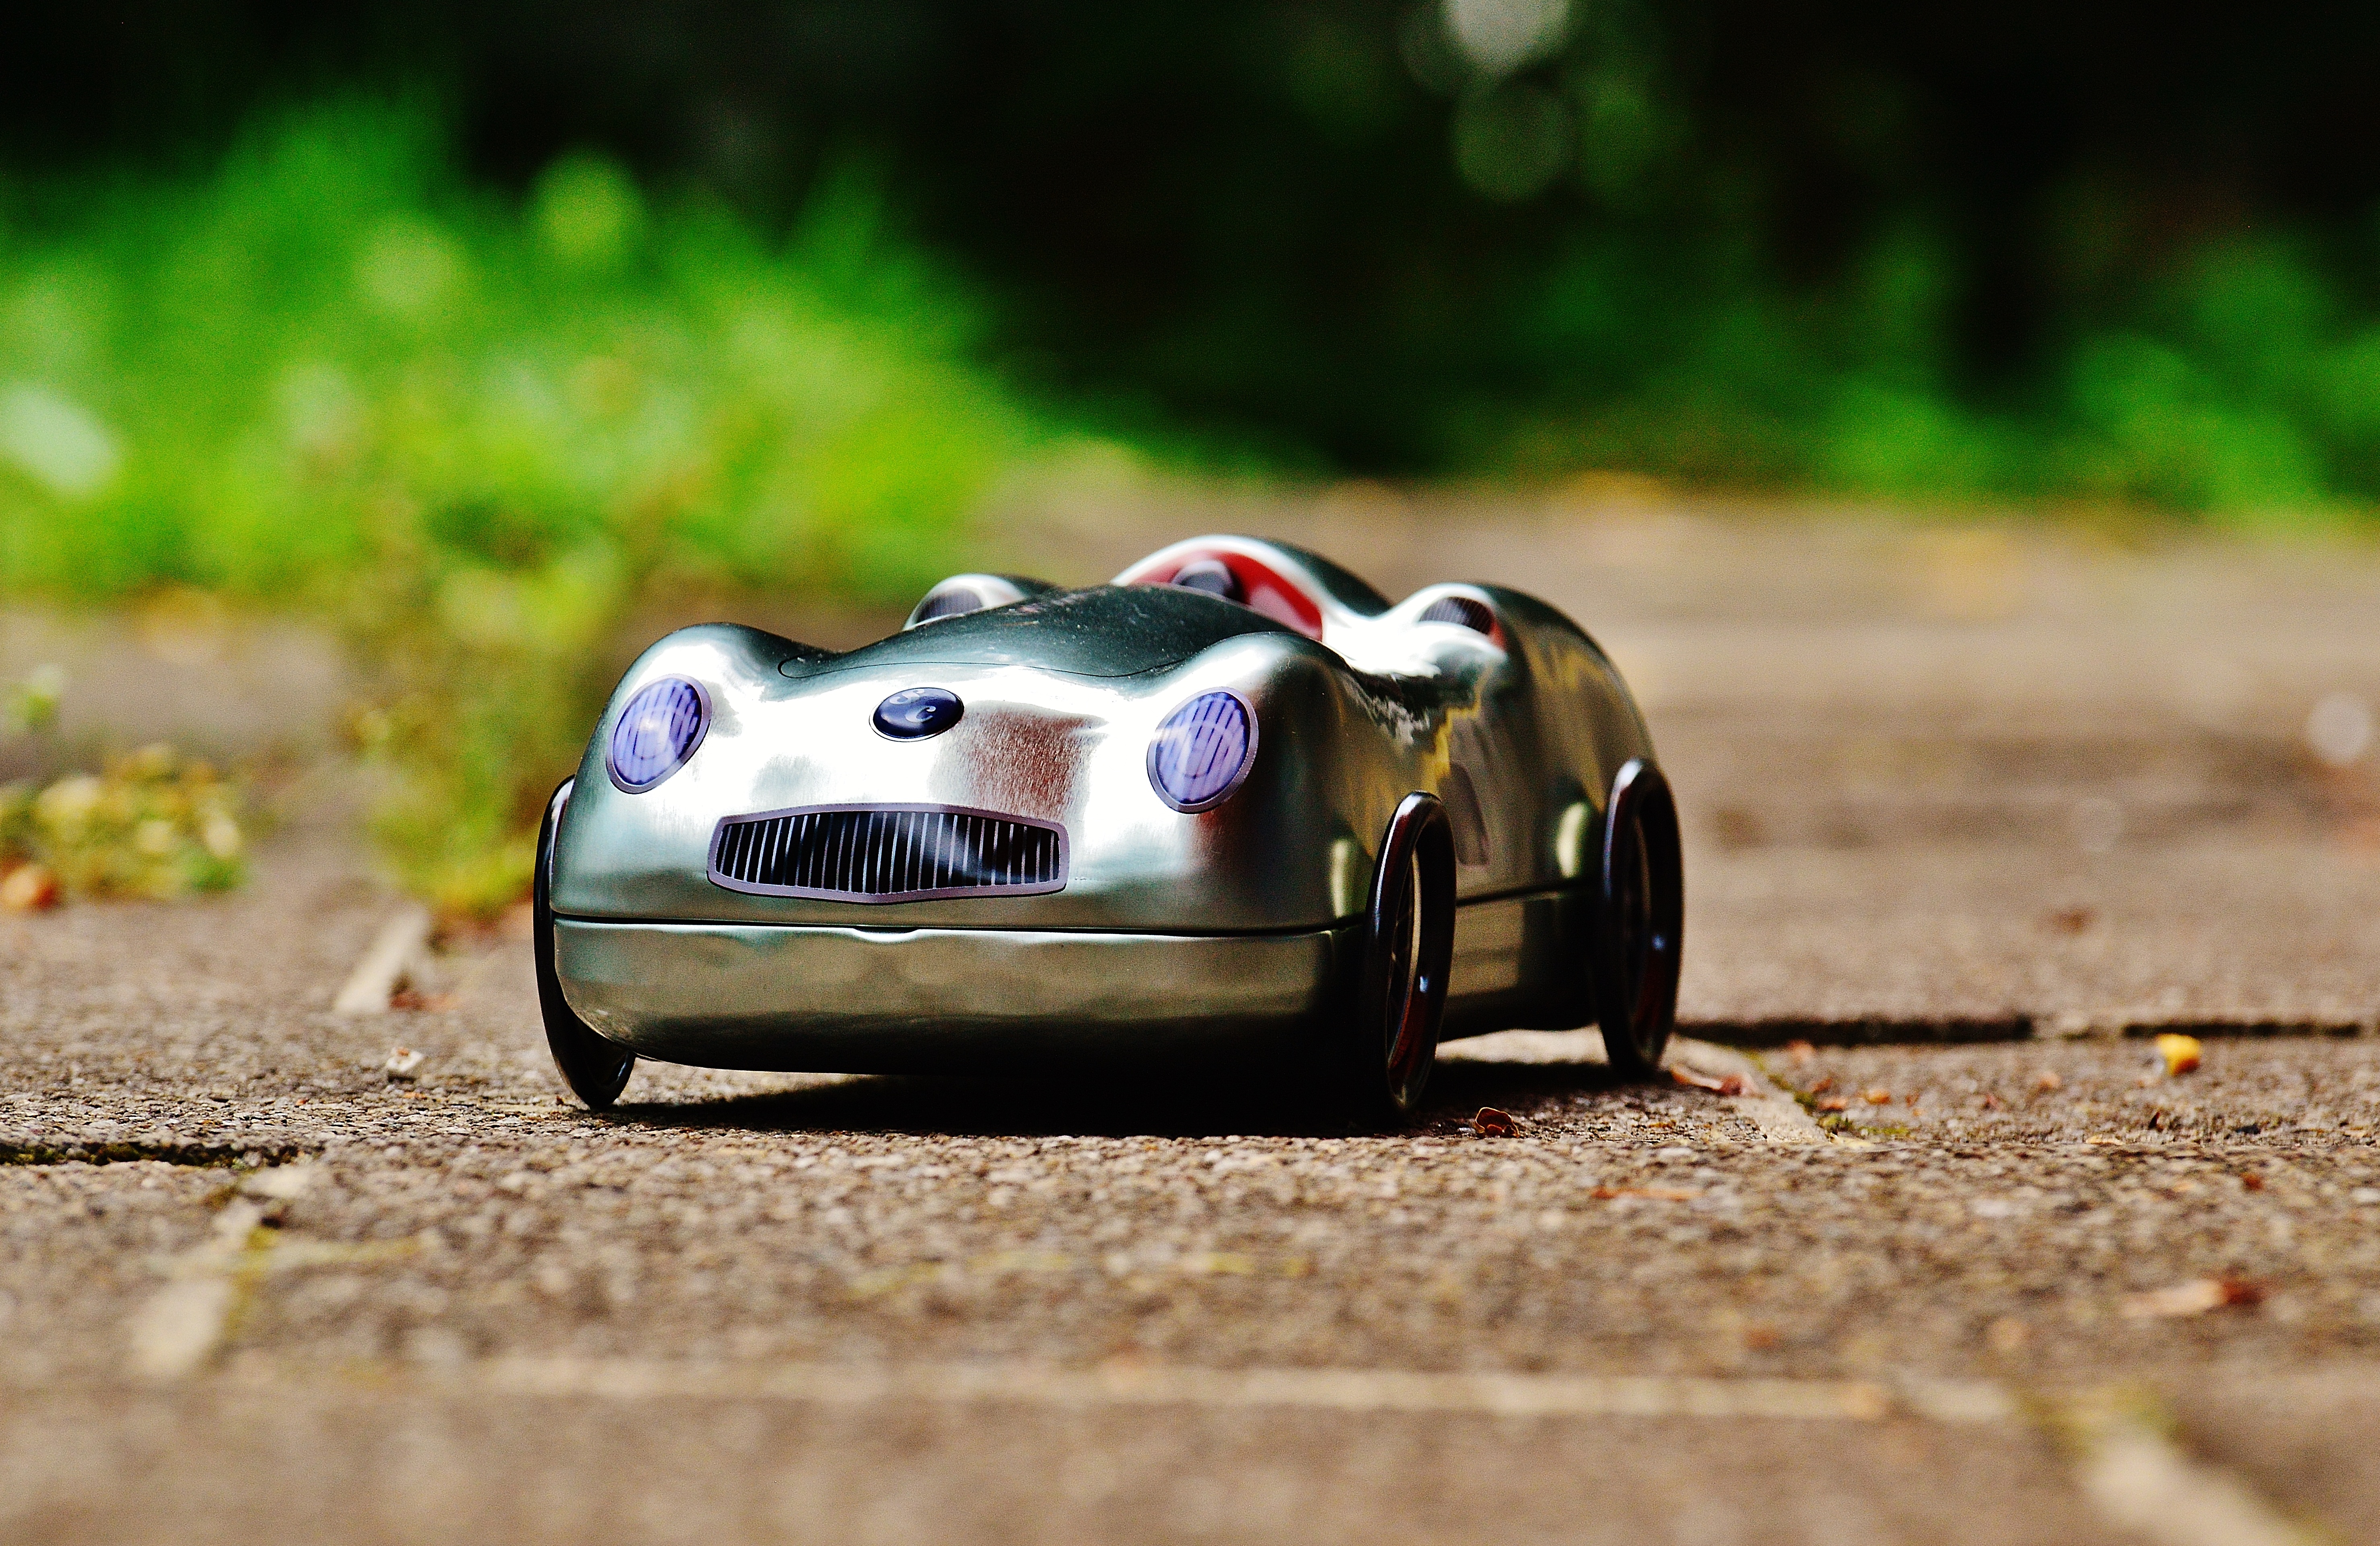
car, vehicle, auto, box, sports car, storage, sheet, race car, supercar, silver, tin can, cookie jar, racing car, land vehicle, automobile make, automotive design, luxury vehicle, performance car